The Carpet People

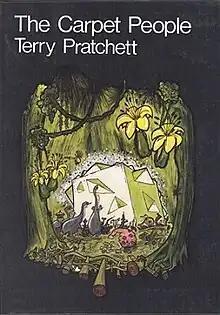
First 1971 edition

The Carpet People is a comic fantasy novel by British writer Terry Pratchett. First published in 1971 and written when Pratchett was 17 years old, it was later re-written by the author when his work became more widespread and well-known. In the Author's Note of the revised edition, published in 1992, Pratchett wrote: "This book had two authors, and they were both the same person."